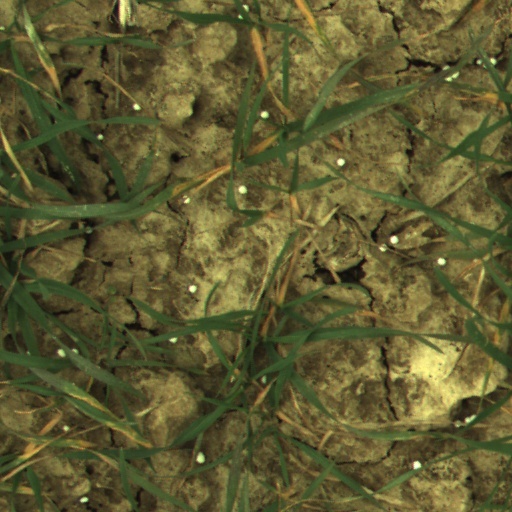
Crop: wheat